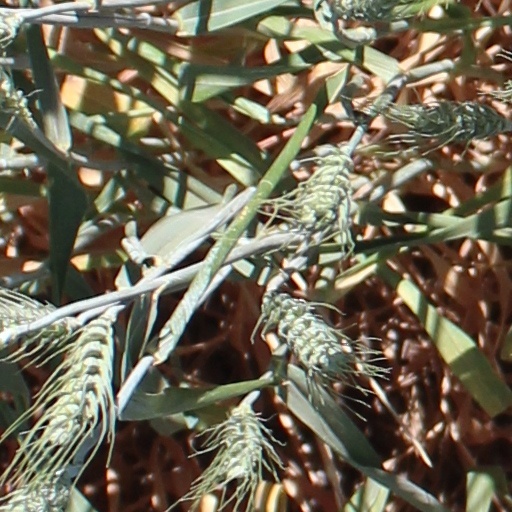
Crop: wheat